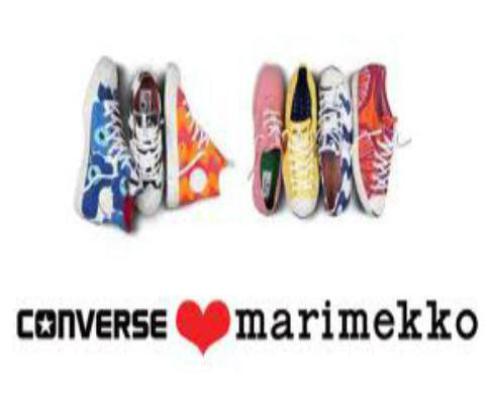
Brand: marimekko
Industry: Necessities